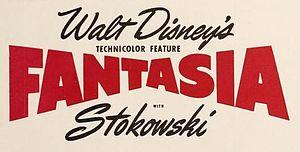
Fantasia est le troisième long-métrage d'animation des studios Disney, sorti à la fin de l'année 1940. Scénarisé par Joe Grantand et Dick Huemer, et réalisé par Ben Sharpsteen, il est composé comme une série de sept séquences illustrant huit morceaux de musique classique célèbres joués pour la plupart par l'orchestre de Philadelphie sous la direction de Leopold Stokowski.